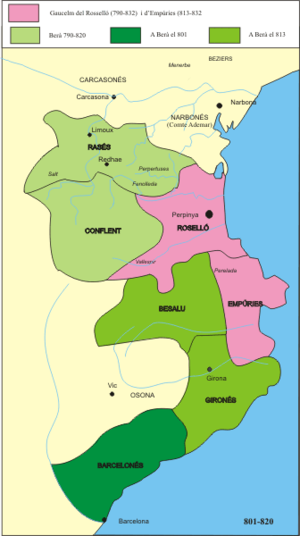
Gaucelme de Roussillon, dit aussi Gaucelme de Gothie, mort en 834 à Chalon-sur-Saône, est comte du Roussillon de 812 à 832, d'Empúries de 817 à 832, de Conflent et de Razès de 828 à 832.
Le comté de Conflent était un comté catalan du Moyen Âge faisant partie de la Marche d'Espagne. Il est situé dans l’actuel Catalogne Nord.
Berà, d'origine goth, est comte du Razès et du Conflent. Après le siège de Barcelone en 800, il est investi premier comte de Barcelone en 801. Il gouverne ce comté de 801 jusqu'en 820. Il est également comte de Gérone et de Besalú. Il est marié a Romelle.